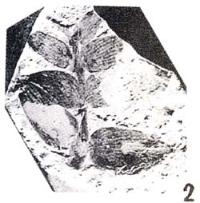
一个化石属于被子植物，其特征描述:草木，茎直立，粗，宽达4mm，上有极细直纹，不分支。有叶，叶茎生，单叶，抱茎，无柄，对生，卵状披针形，最宽处在基部，顶端尖锐。叶脉为弧形脉，基出，分叉，细而清晰，果顶生，卵形，顶端微尖，宽1.2cm，高1.7cm，上部两侧可见高出果实的2个萼片(?)。